Paris in the 17th century

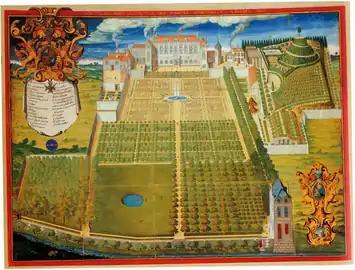
The Jardin des Plantes in 1636, when it was the "Jardin royal des herbs medicinales"

The position of Provost of the Merchants had no salary, but it had many benefits. The Provost received 250,000 "livres" a year for expenses, he was exempt from certain taxes, and he could import goods without duty into the city. He wore an impressive ceremonial costume of a velour robe, silk habit and a crimson cloak, and was entitled to cover his horse and his dress his household servants in a special red livery. He had his own honor guard, made up of twelve men chosen from the bourgeoisie, and he was always accompanied by four of these guards when about the city on official business.